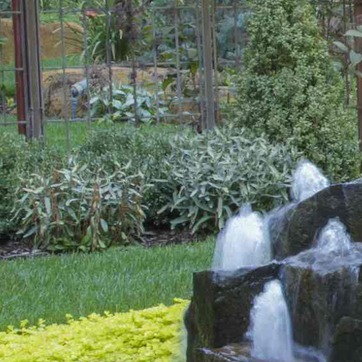
Material: foliage